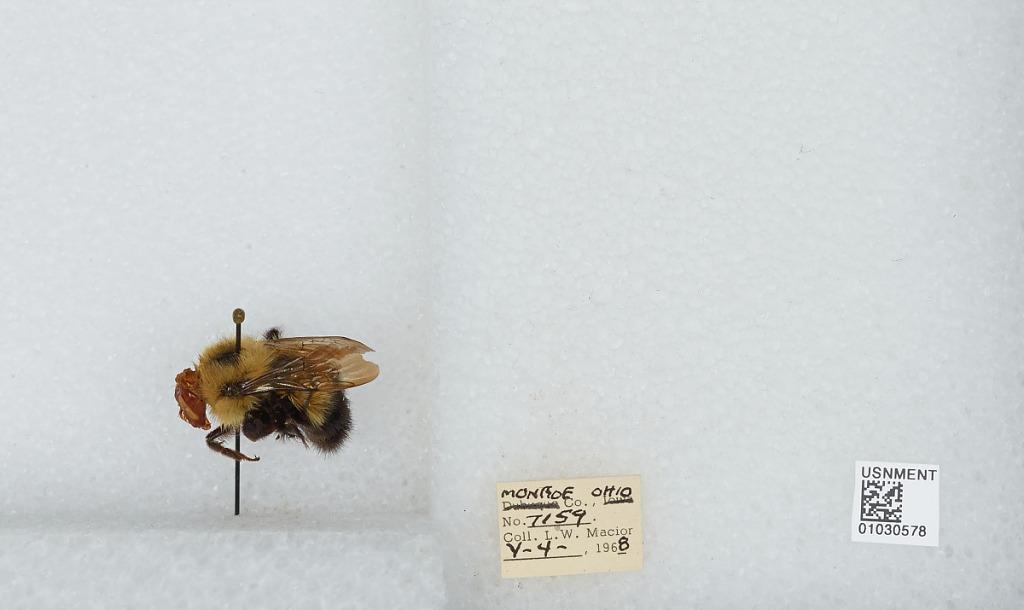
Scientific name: Bombus (Pyrobombus) vagans vagans Smith
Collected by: L. Macior
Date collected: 1968-5-4
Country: United States
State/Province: Ohio
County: Monroe
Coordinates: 39.73, -81.08